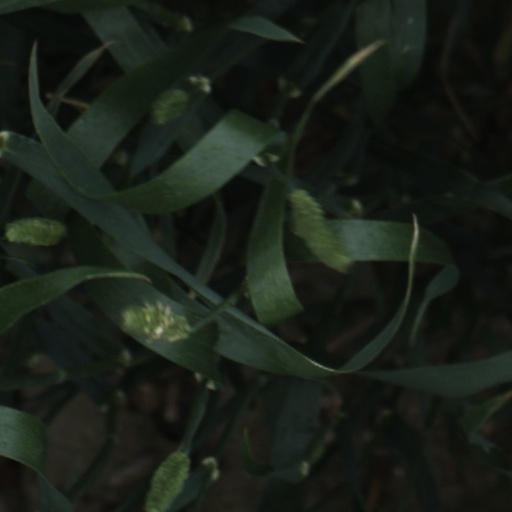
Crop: wheat